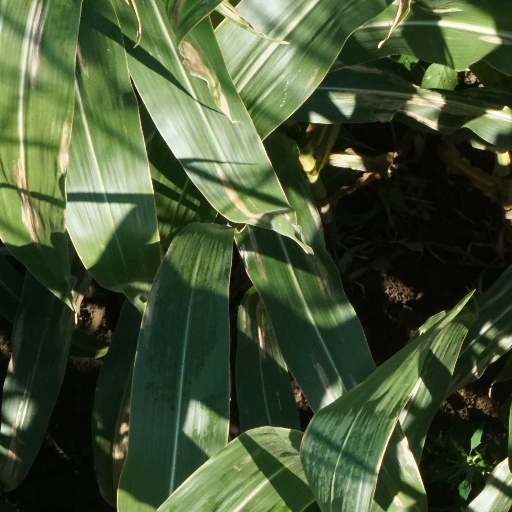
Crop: maize; corn